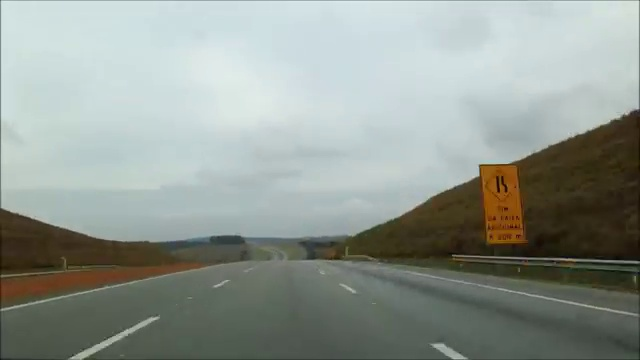
Fire: no
Smoke: no